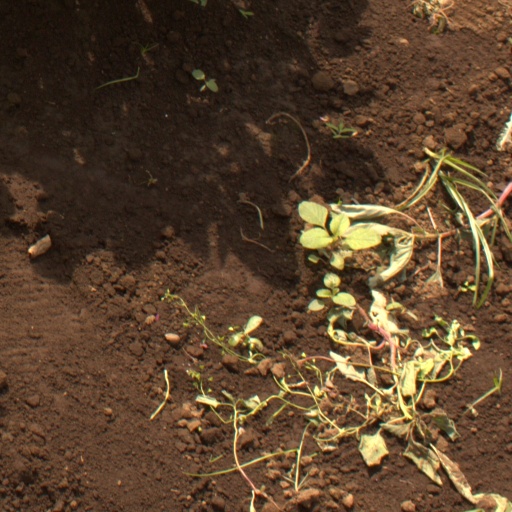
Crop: soybean